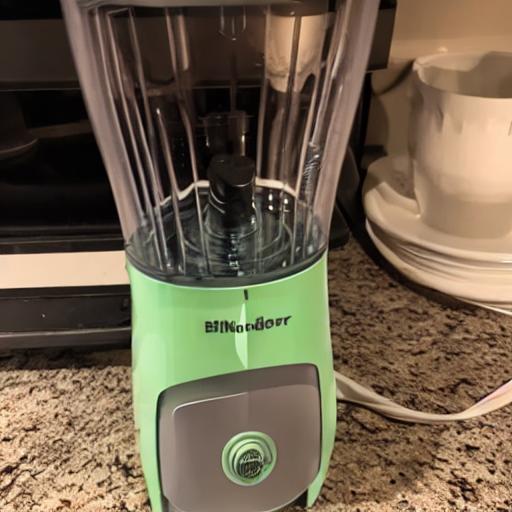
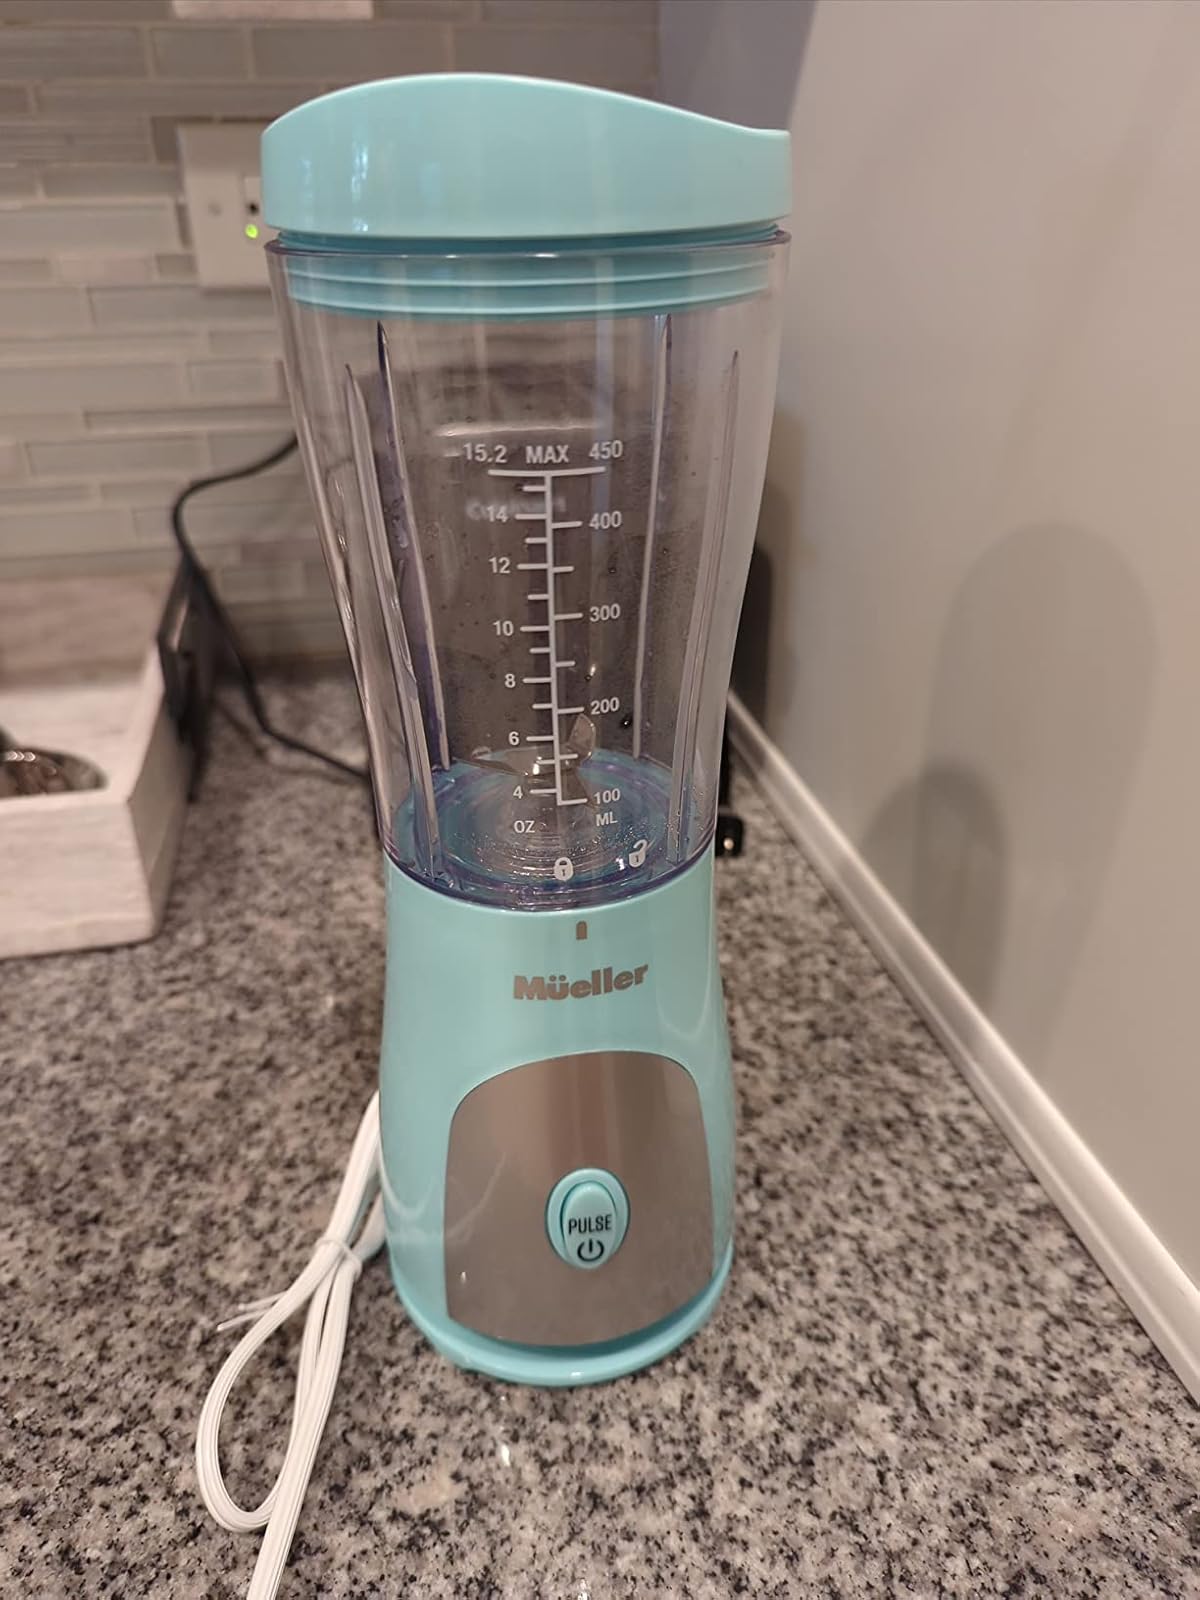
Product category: items_blender
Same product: no